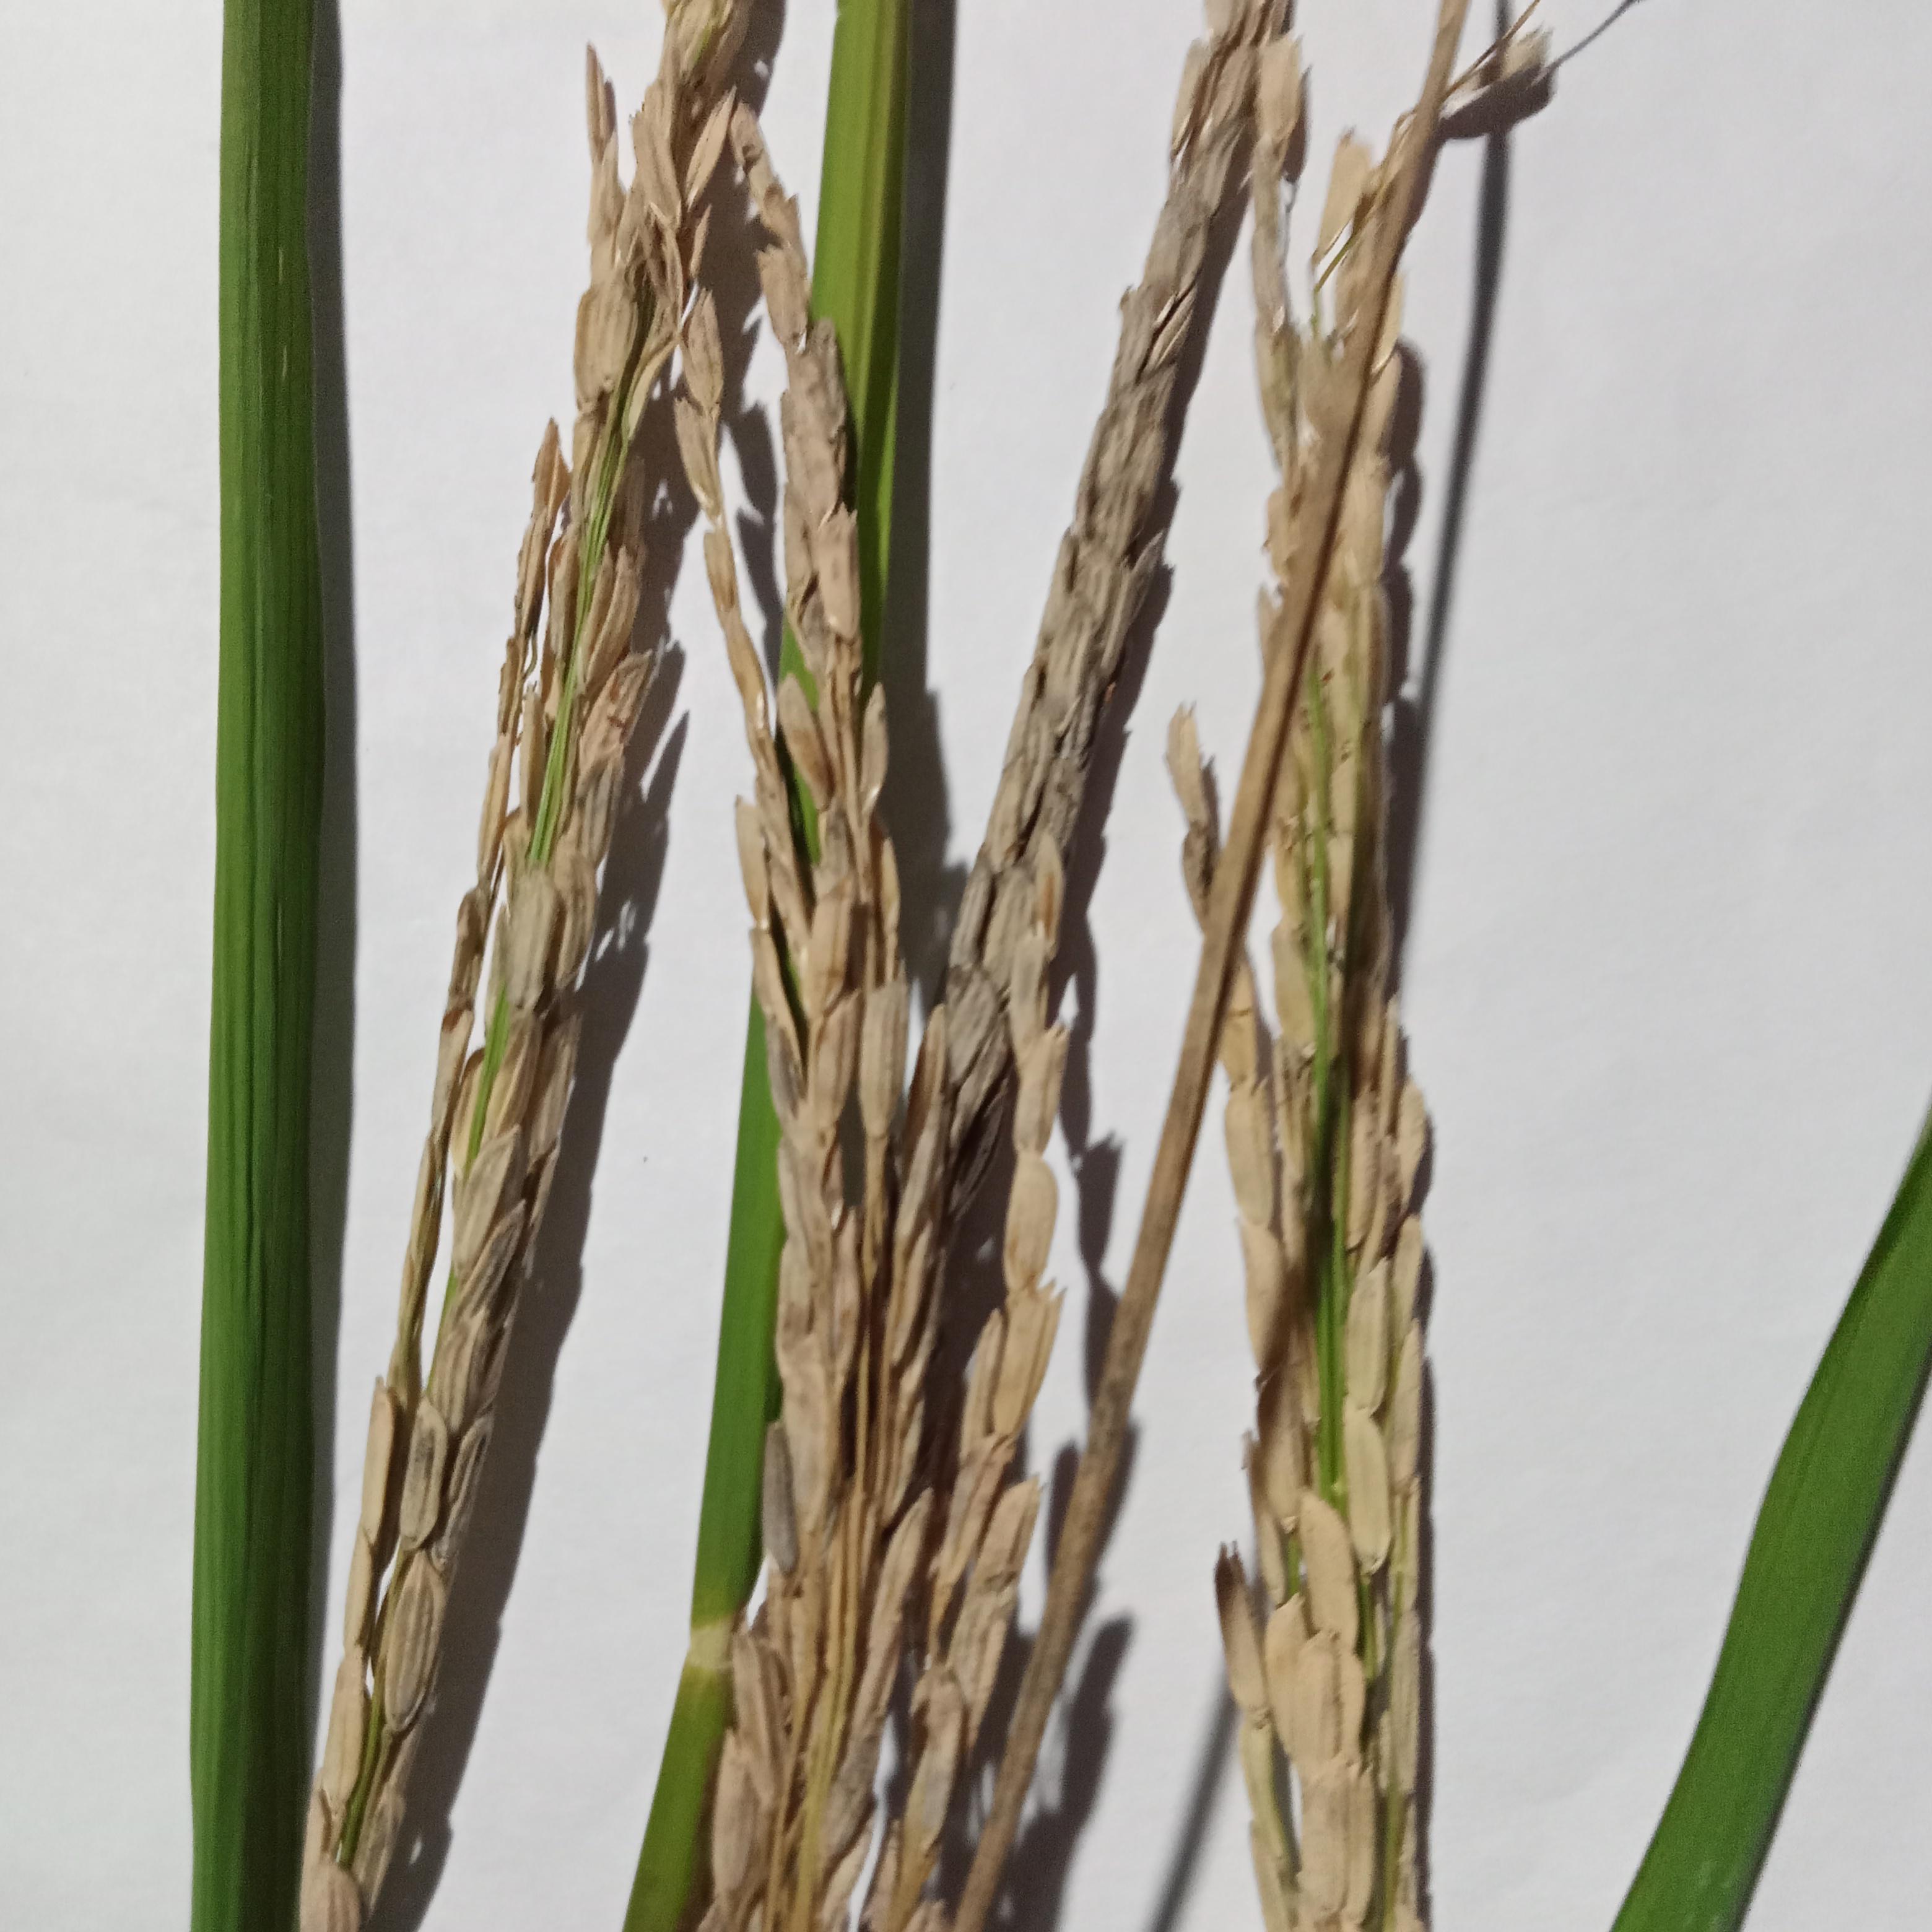
Label: Rice___Neck_Blast